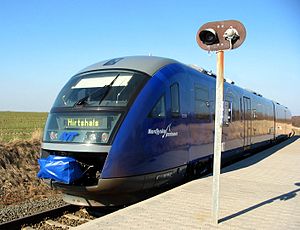
Desiro
Nordjyske Jernbaners Desiro-tog på Herregårdsparken Station.
Desiro, litreret MQ hos DSB og DM hos Nordjyske Jernbaner, er betegnelsen for et togsæt produceret af Siemens.